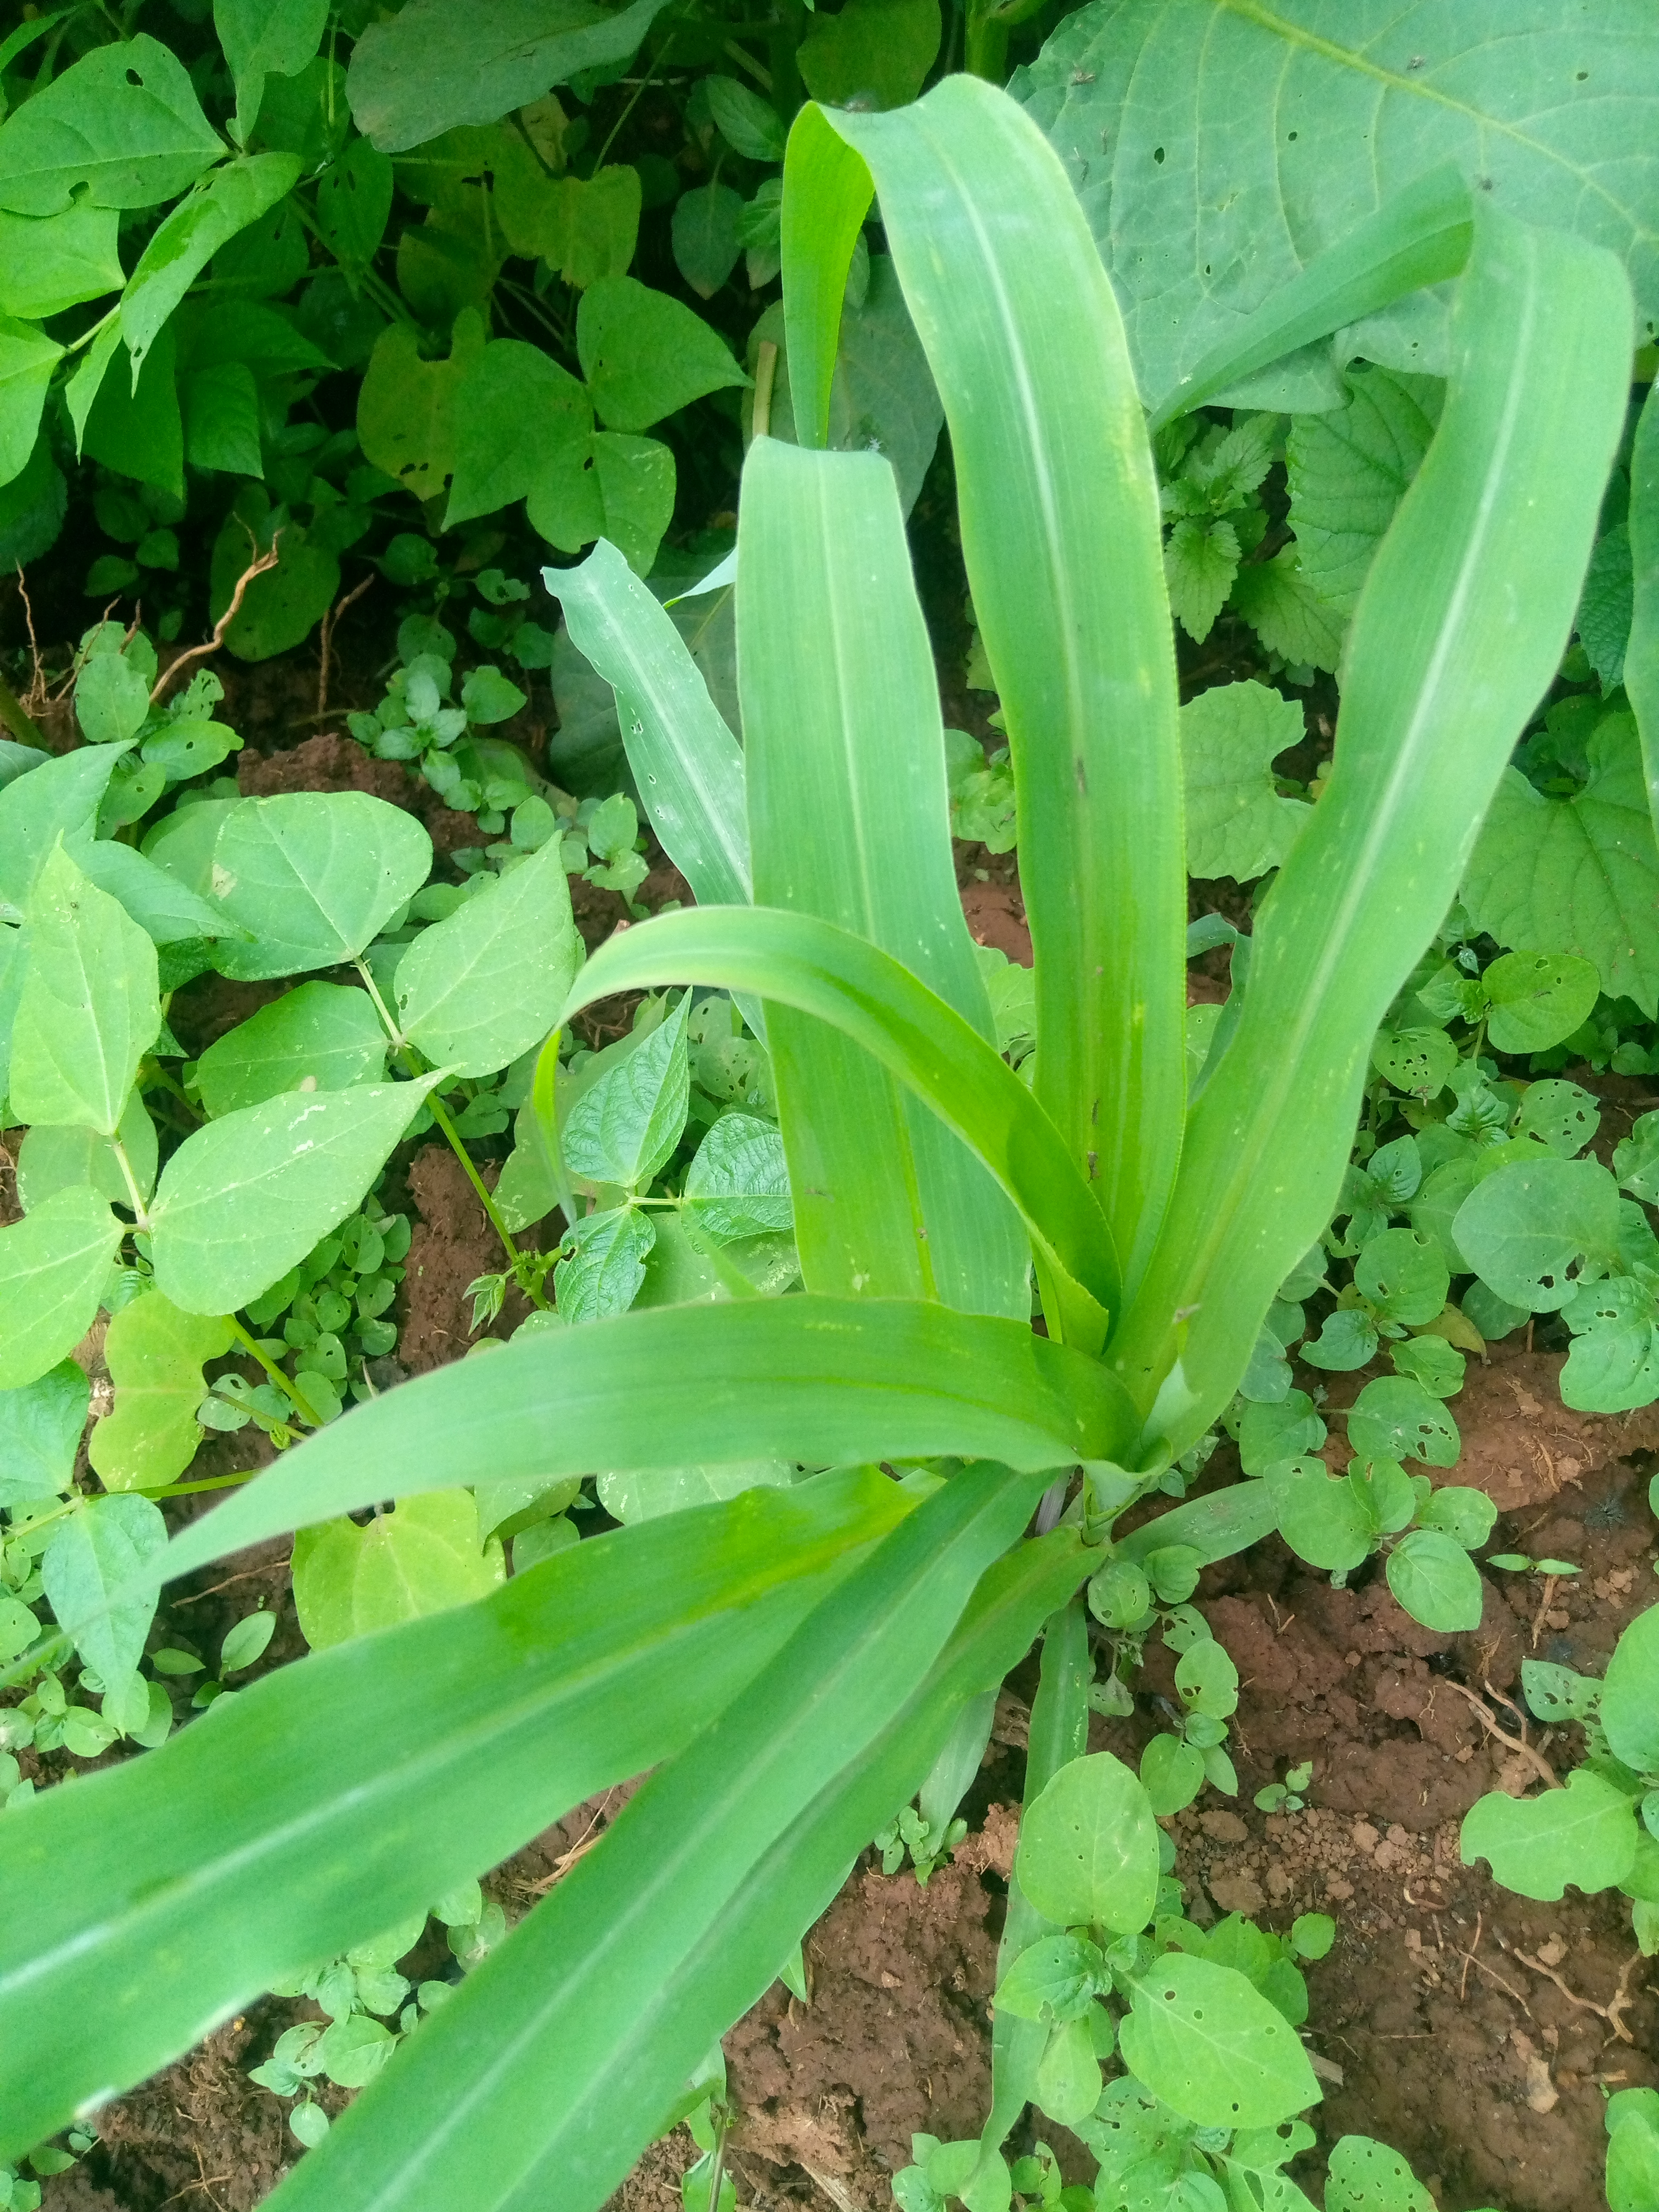
Label: spodoptera_frugiperda